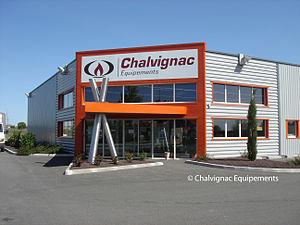
Magasin Chalvignac Equipements à Châteaubernard
Groupe Chalvignac est une entreprise industrielle d’envergure internationale dont le siège se trouve à Jarnac-Champagne en Charente-Maritime, France. Spécialiste mondial de la distillation, ce groupe est aussi présent sur le marché des remorques viticoles/agricoles, cuverie inox/fibre et depuis peu dans la distribution d’équipement du chai viticole. À l’origine créée au début du XXᵉ siècle, l’entreprise initiale Chalvignac devint la pierre angulaire du groupe Nov-Tech en 1984 puis récemment changea de nom pour redevenir Groupe Chalvignac.